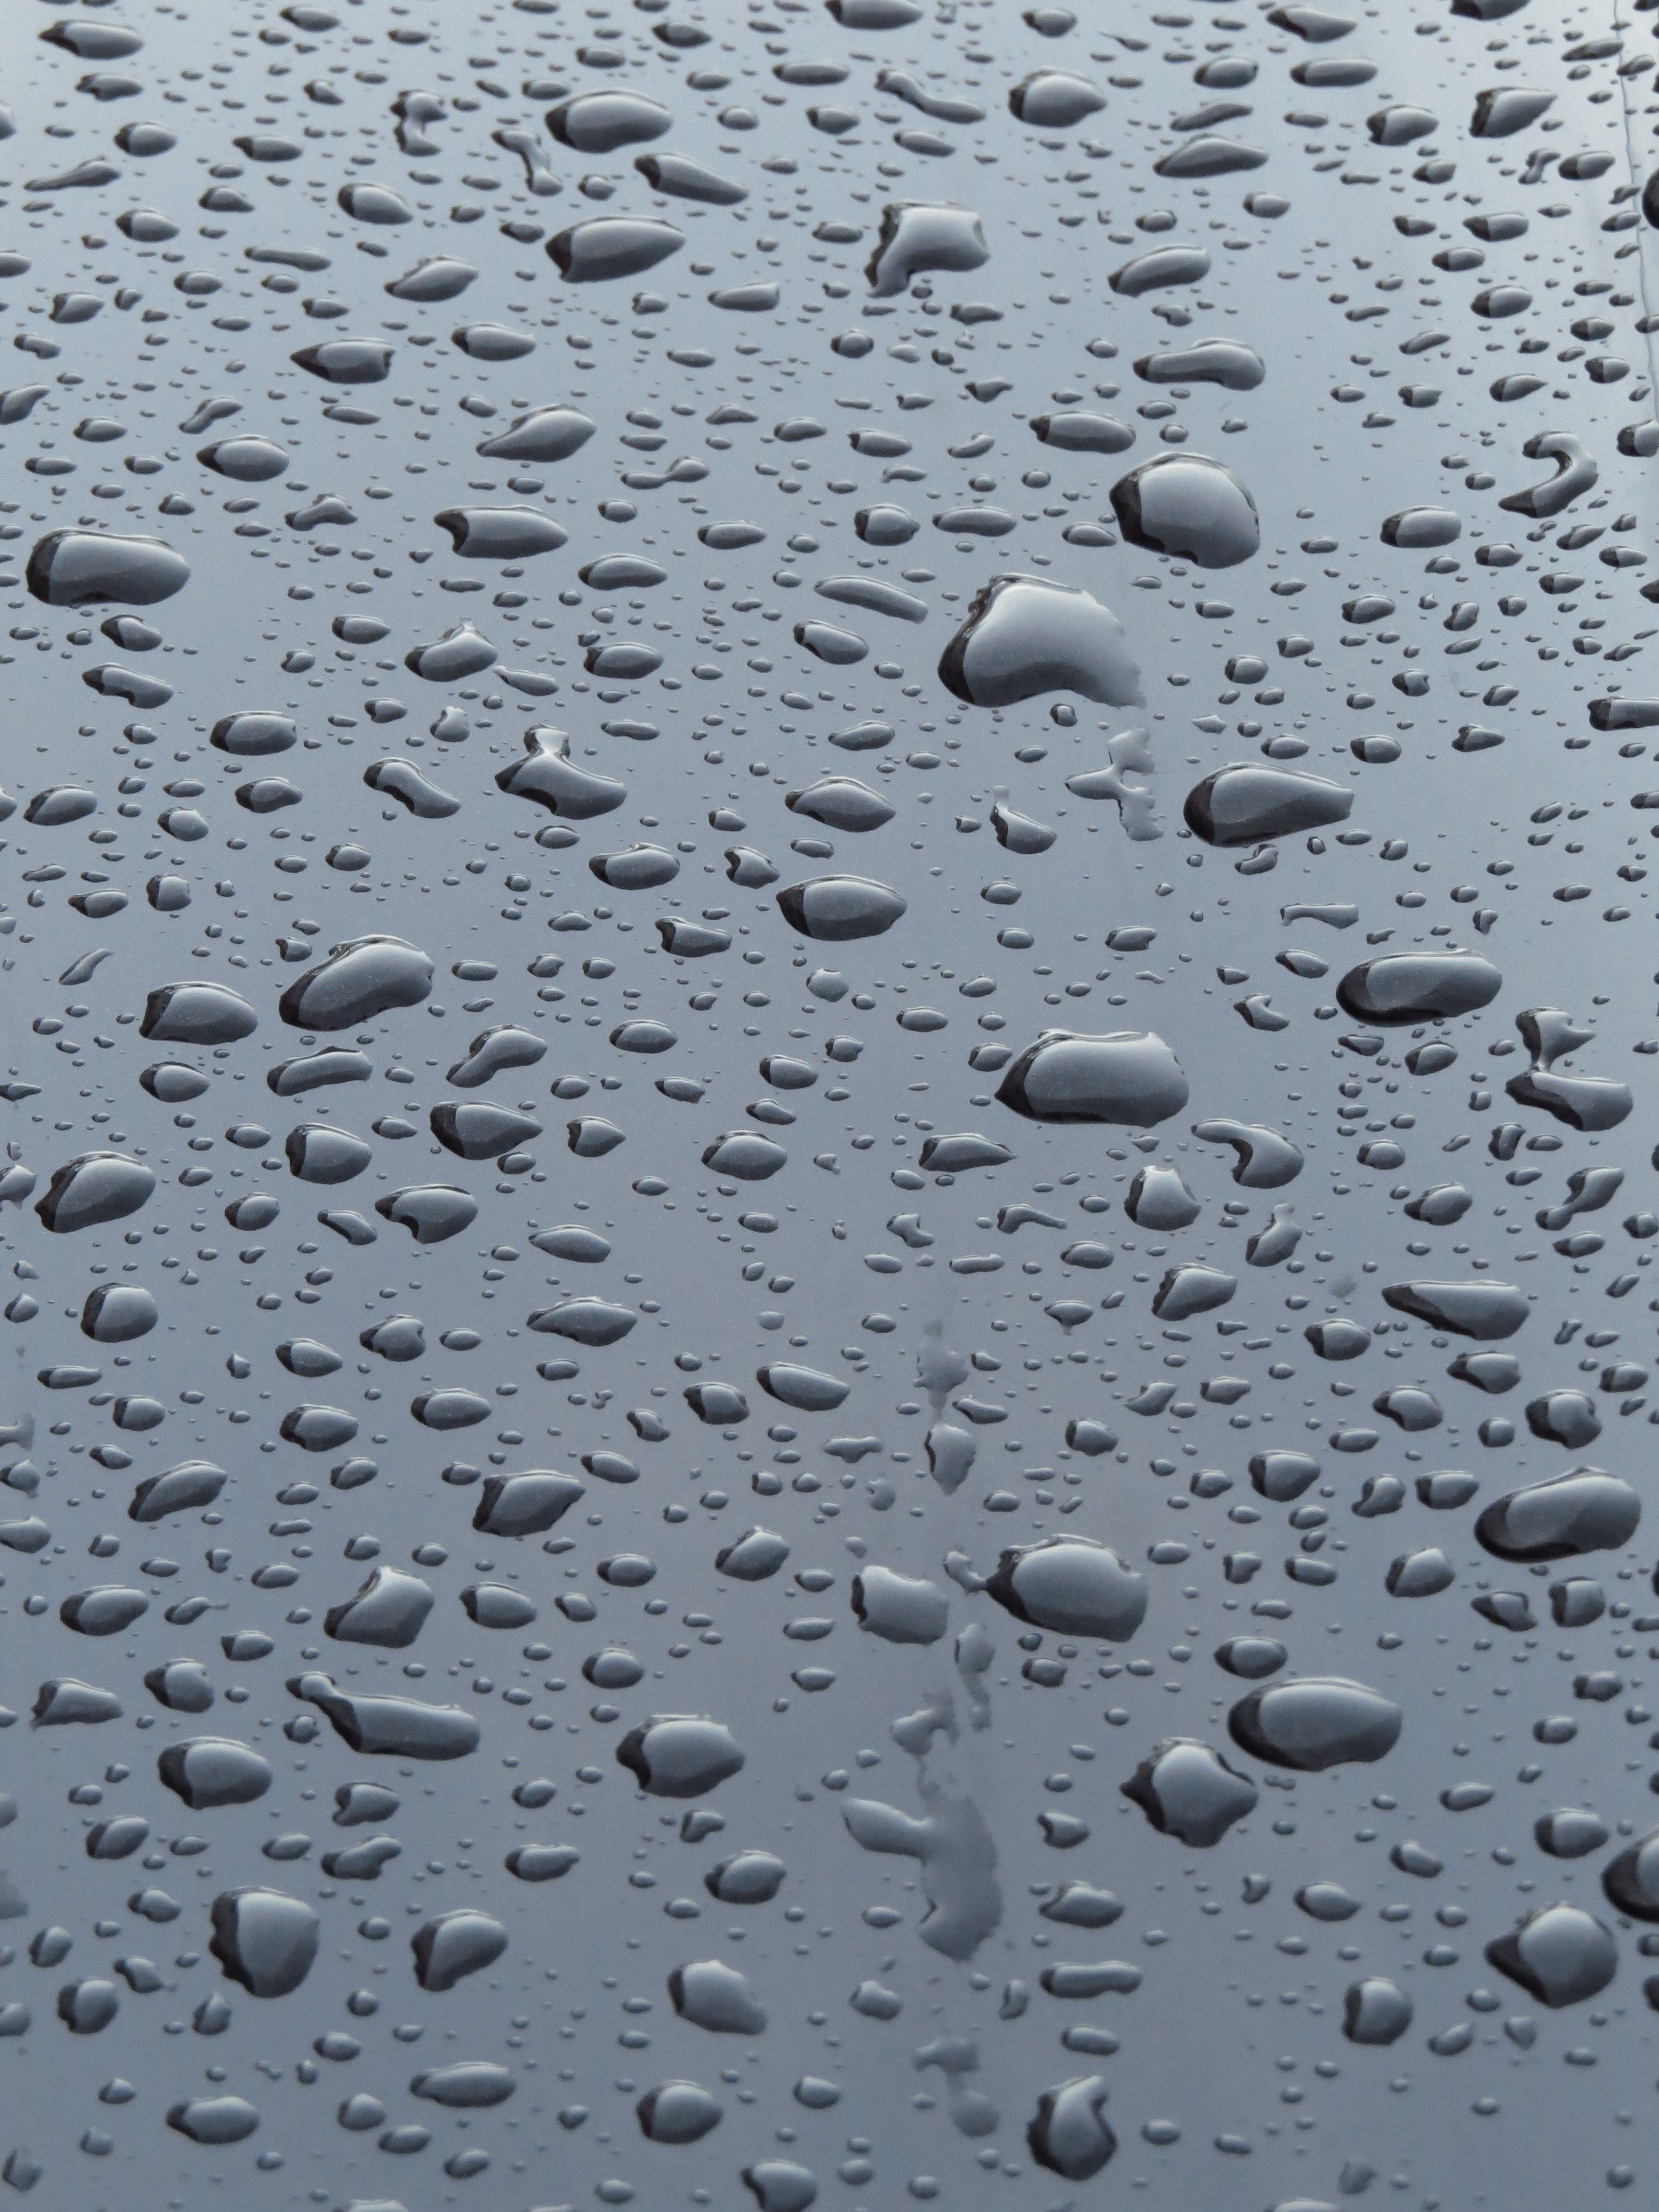
snow, drop, black and white, rain, raindrop, frost, wet, wall, ice, shine, weather, soil, paint, auto, black, monochrome, surface, freezing, run off, road surface